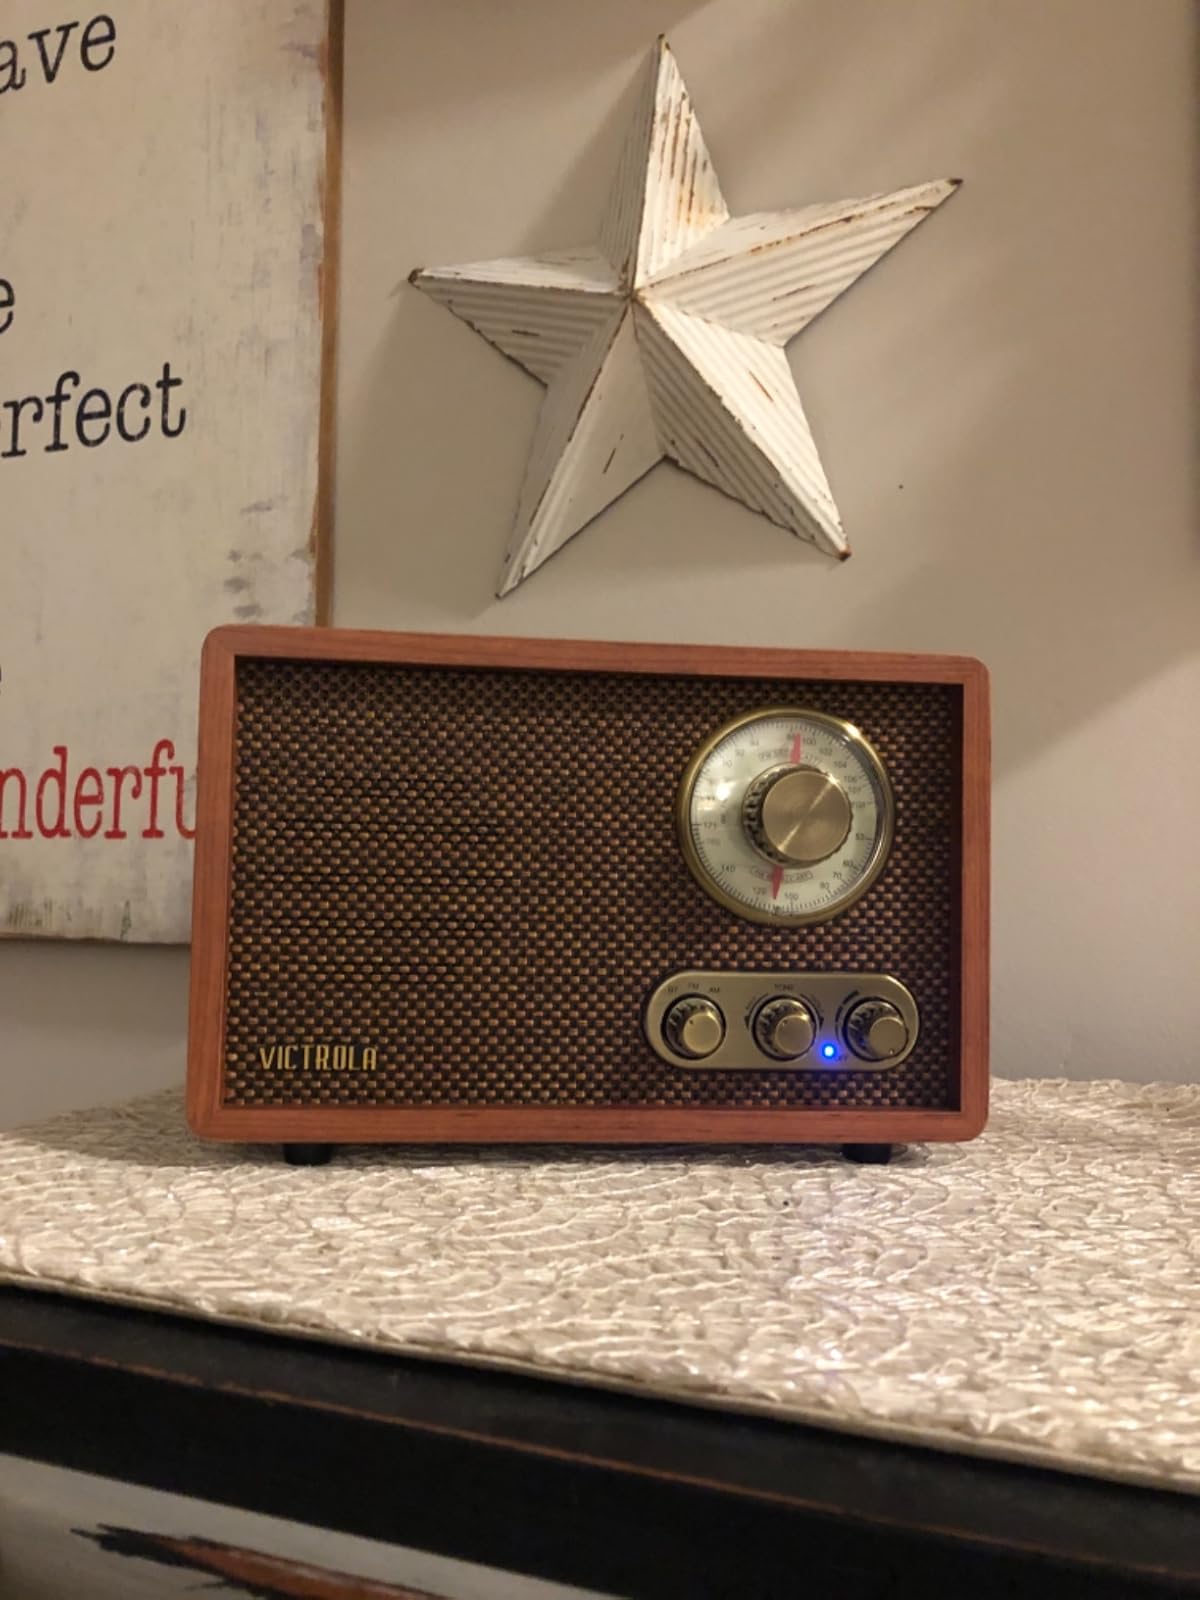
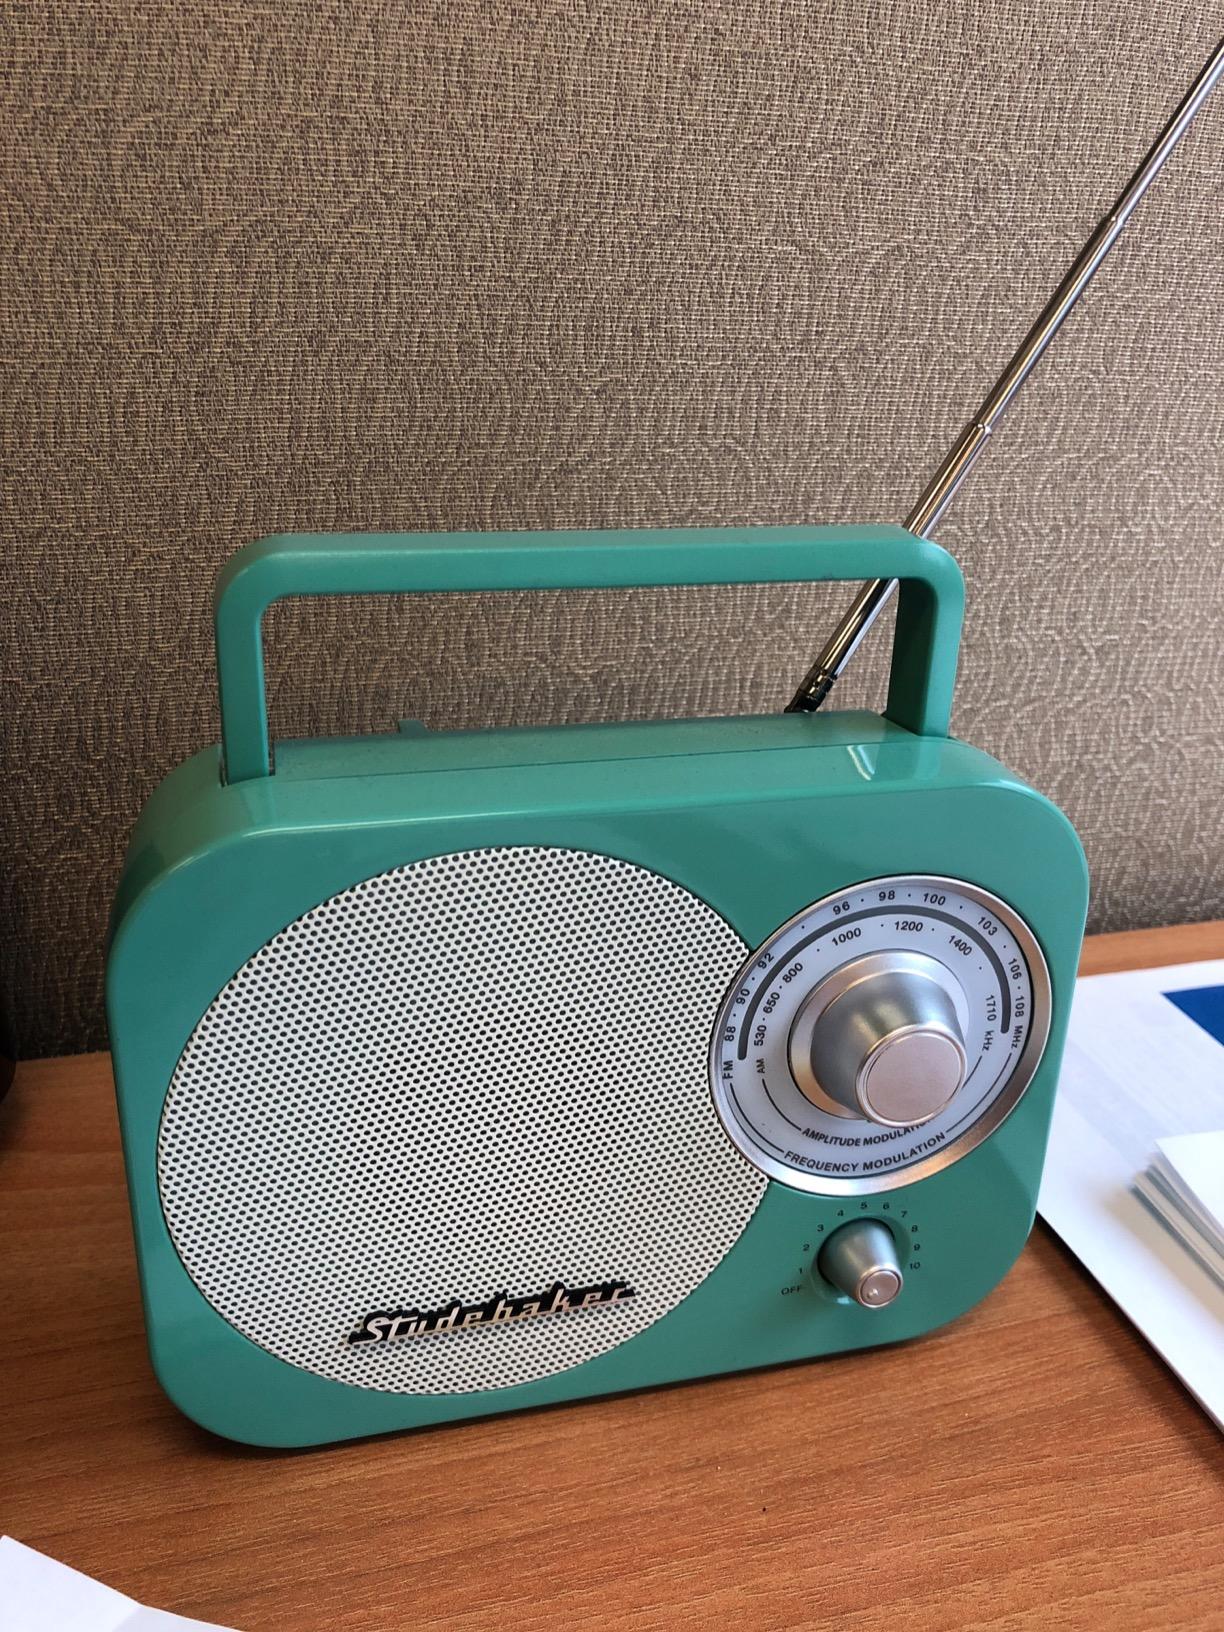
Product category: radio
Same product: no